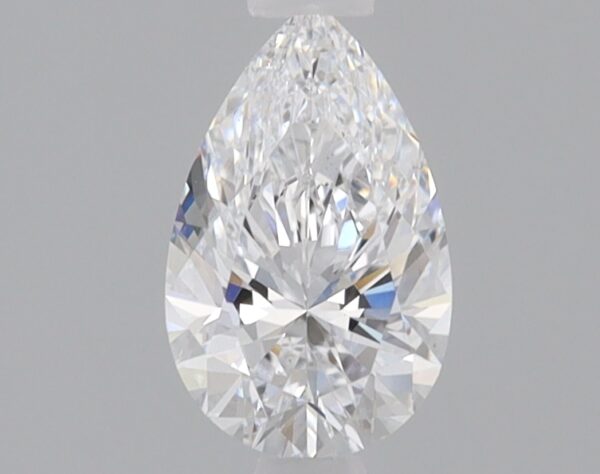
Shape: pear
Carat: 0.71
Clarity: VS2
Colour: E
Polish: EX
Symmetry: EX
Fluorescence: NONE
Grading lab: IGI
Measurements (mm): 7.95 x 4.97 x 3.15